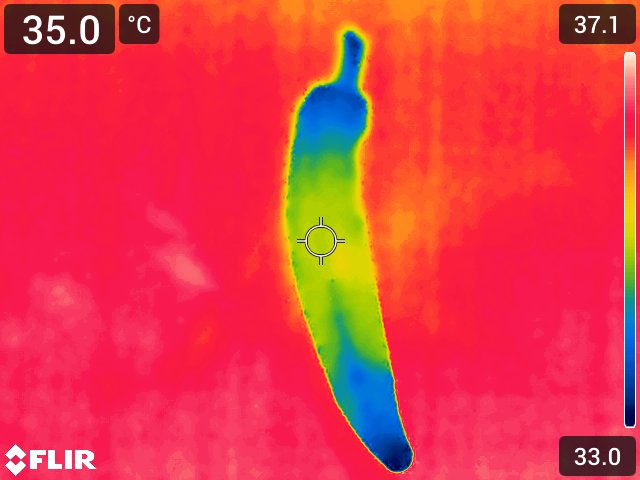
Maturity: over_matured